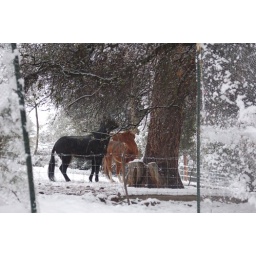
Horses frisking in pasture next door